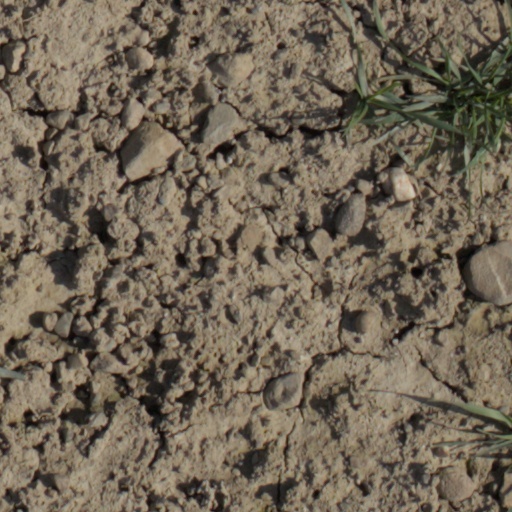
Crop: wheat